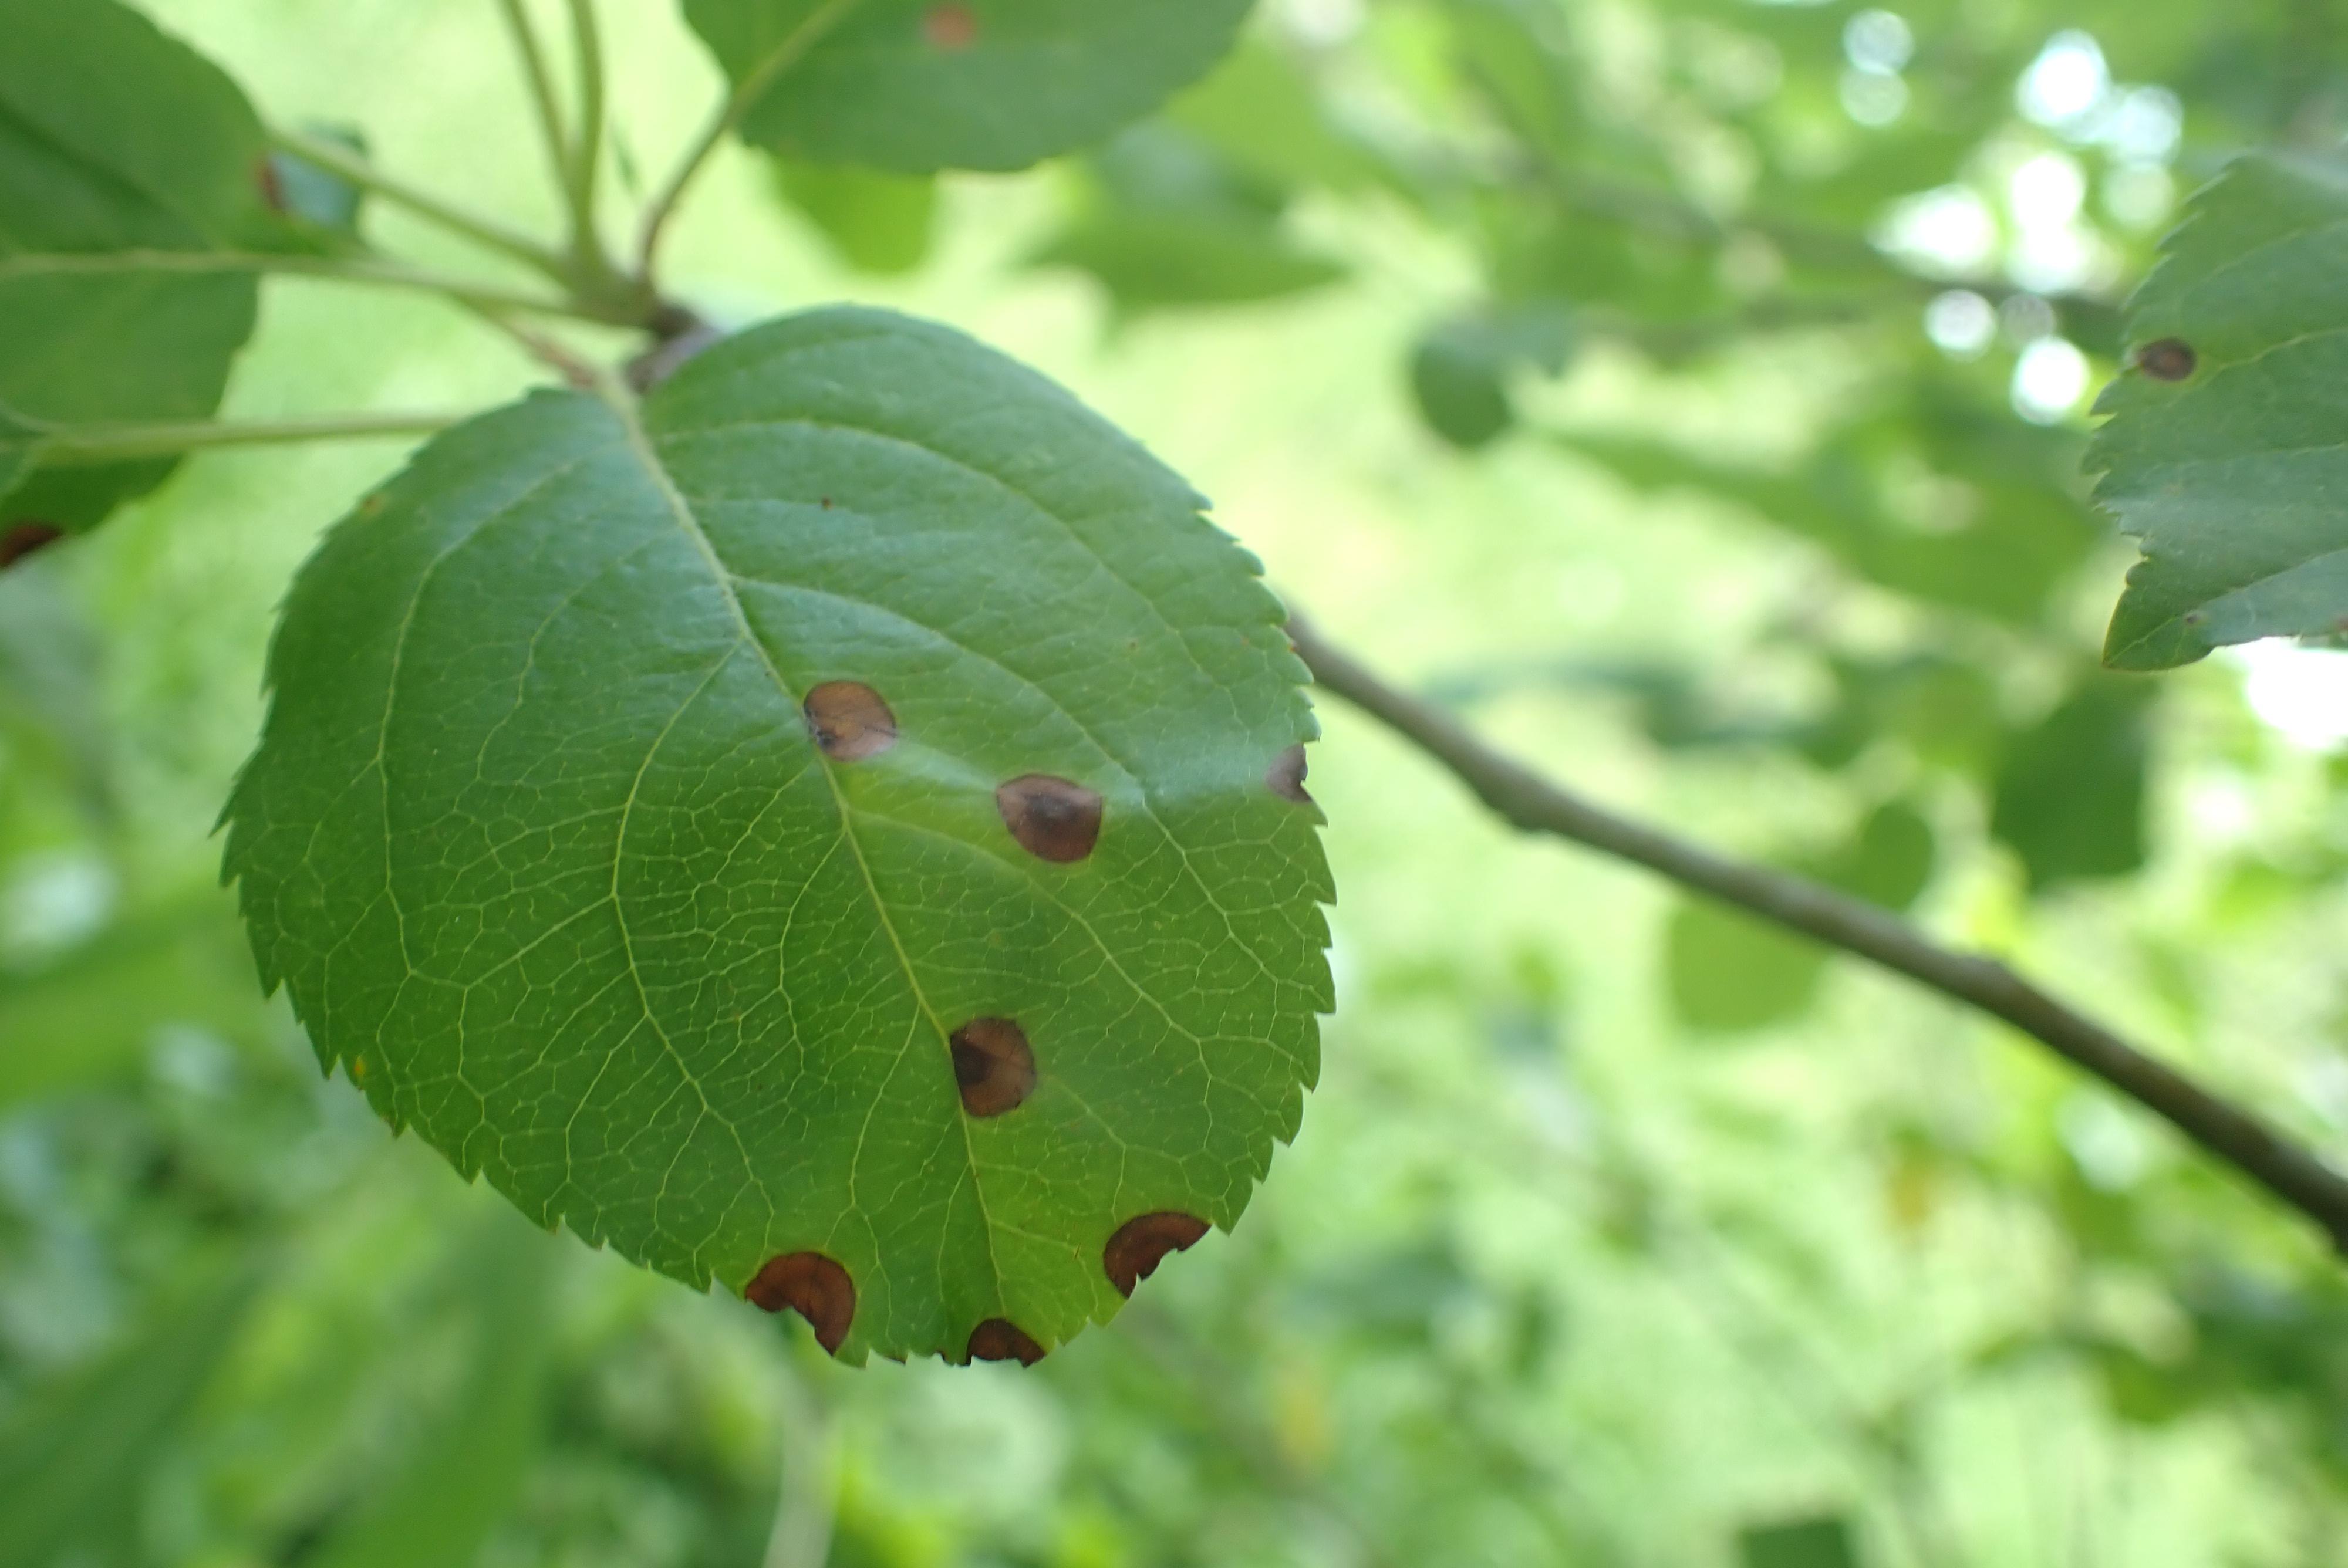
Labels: frog_eye_leaf_spot